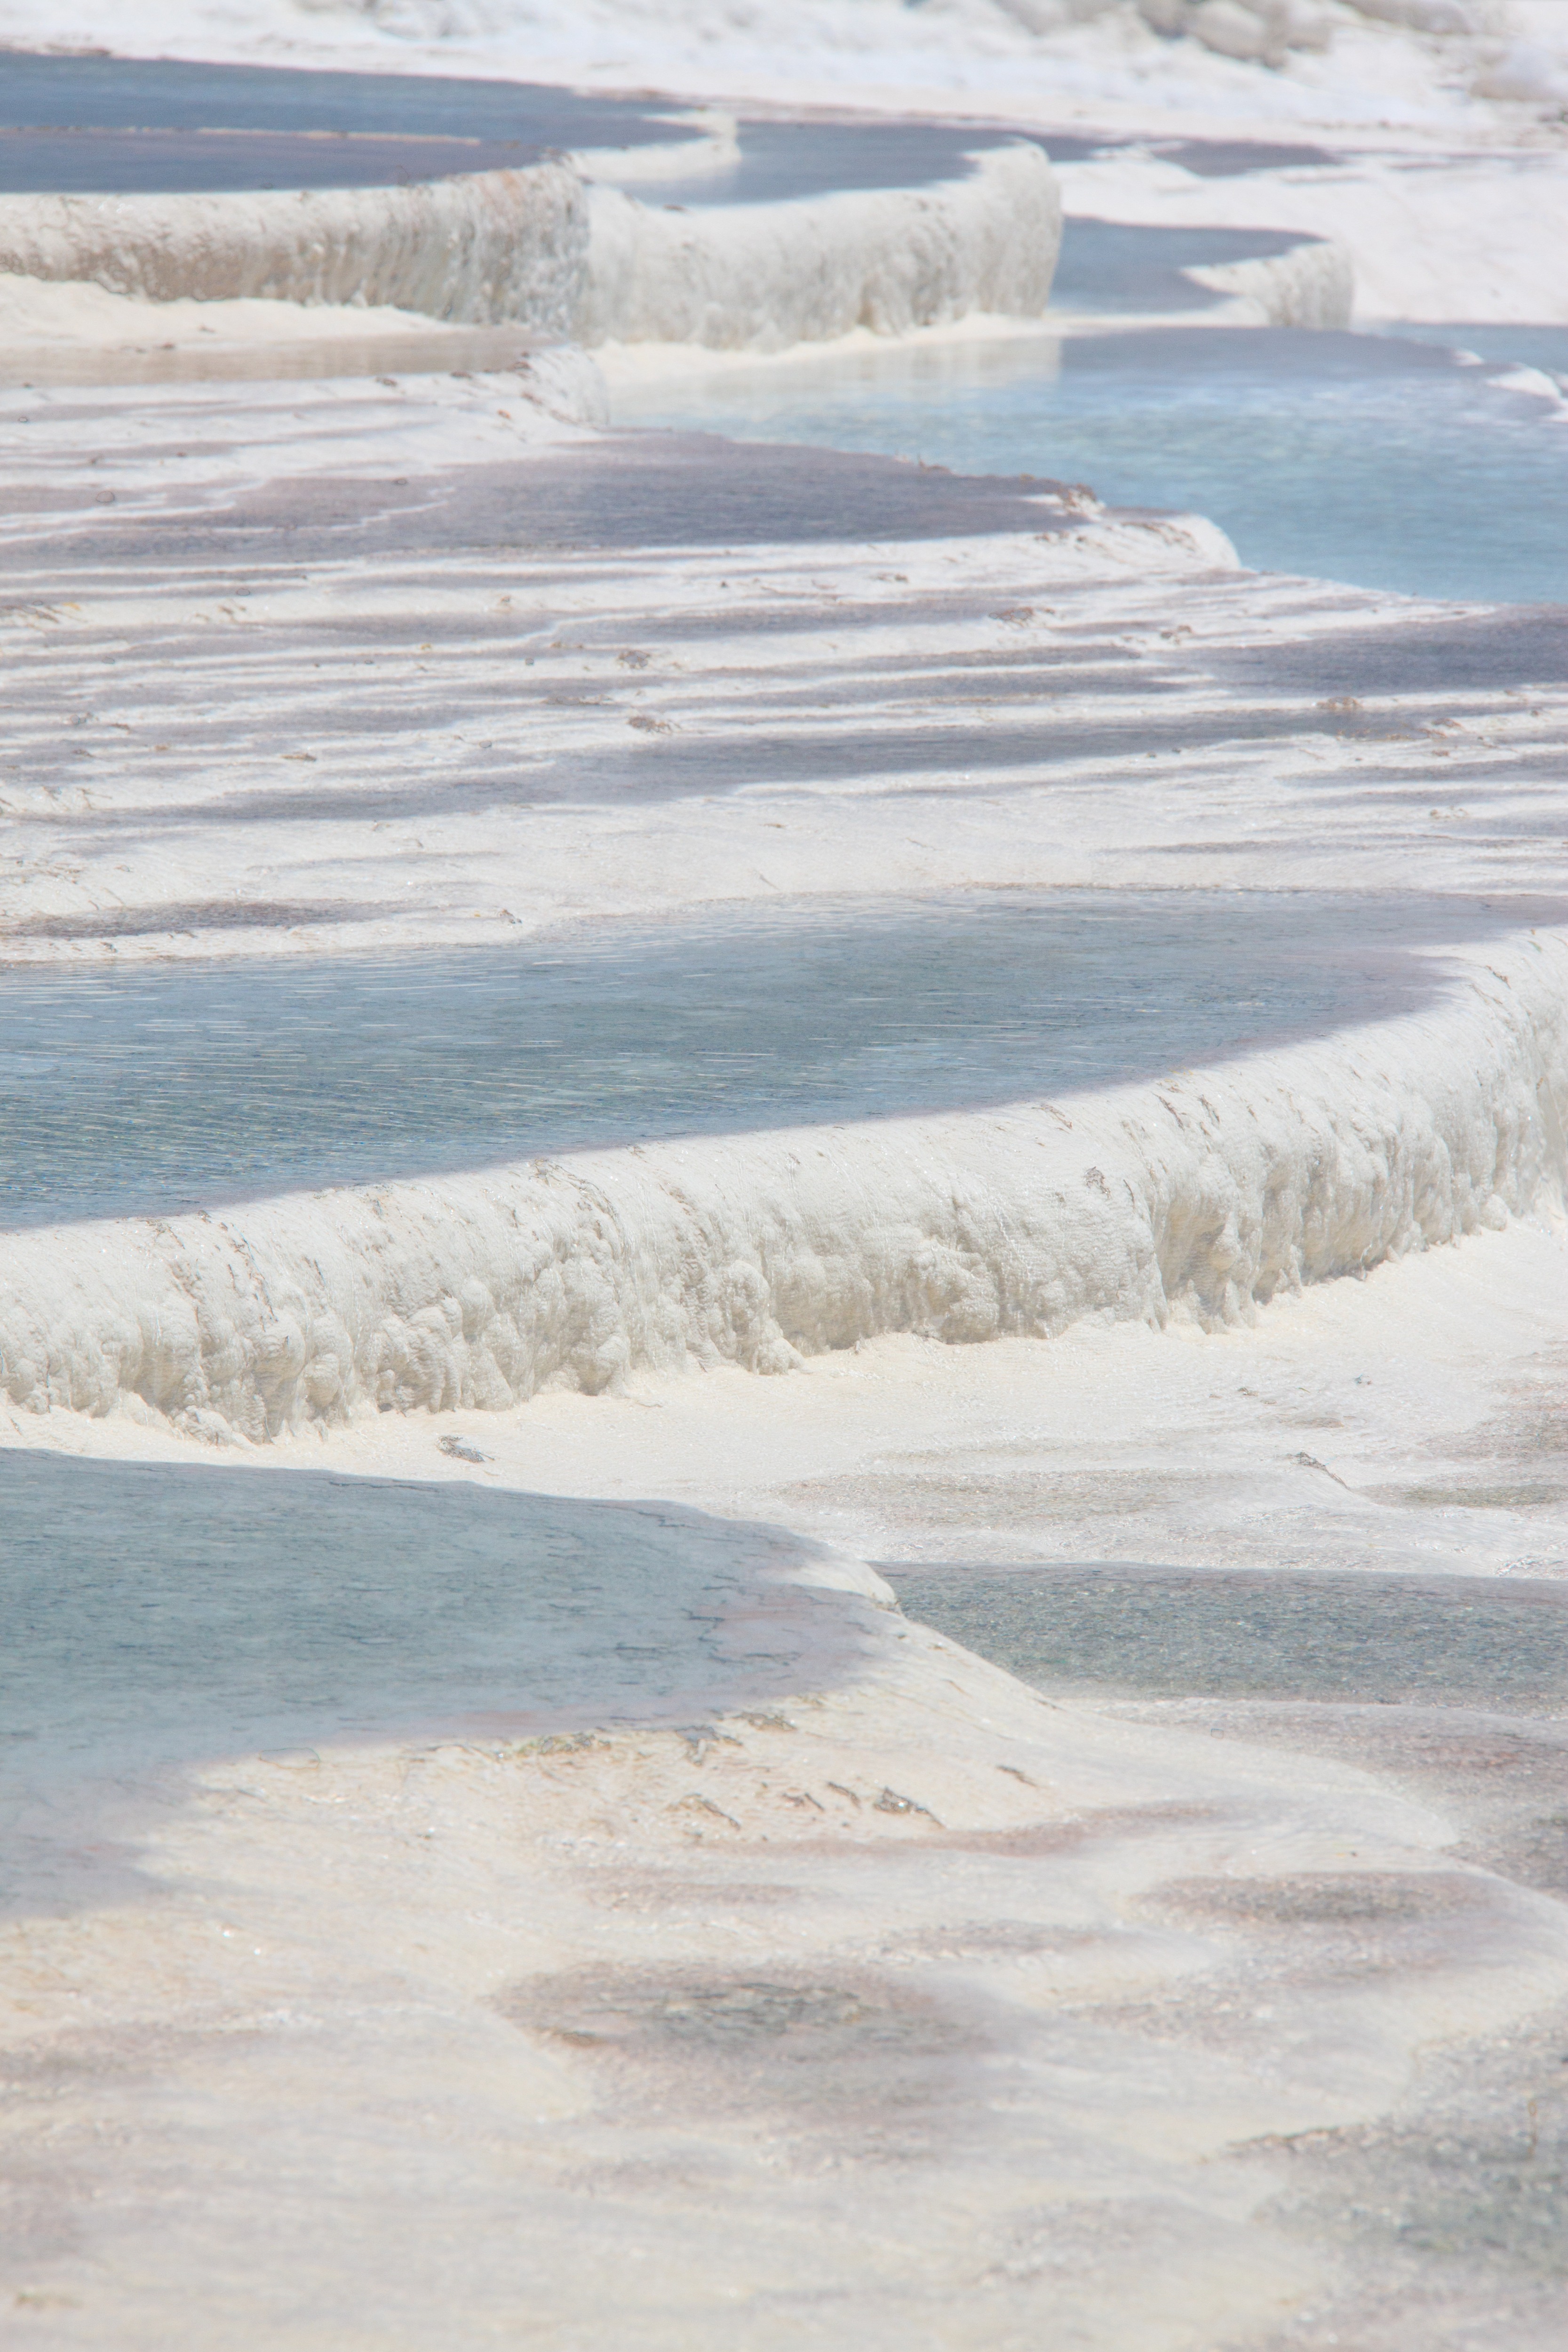
beach, landscape, sea, coast, water, nature, sand, rock, ocean, winter, shore, wave, pool, ice, natural, ancient, landmark, arctic, material, terrace, geology, turkey, calcium, limestone, famous, unesco, geological, habitat, tundra, thermal, mineral, freezing, turkish, arctic ocean, mudflat, natural environment, wind wave